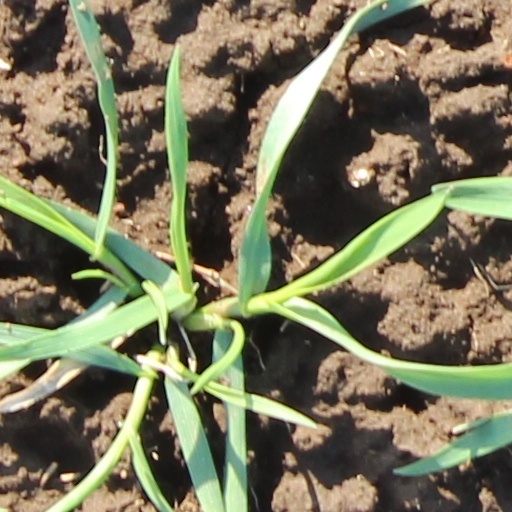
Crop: wheat